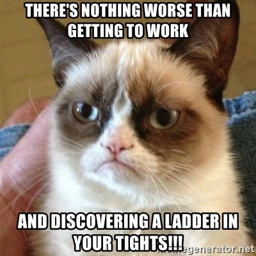
pedigreed animal - there 's nothing worse than getting to work and discovering a ladder in your tights !